Chad Blount

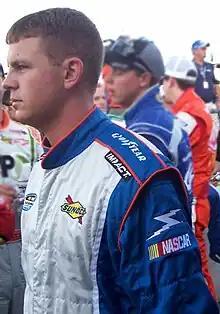
Blount in 2009

Chad Blount (born September 4, 1979) is an American former stock car racing driver. He raced in all three of NASCAR's major series, with his last appearance coming in 2010. He currently serves as an interior specialist for Rick Ware Racing.